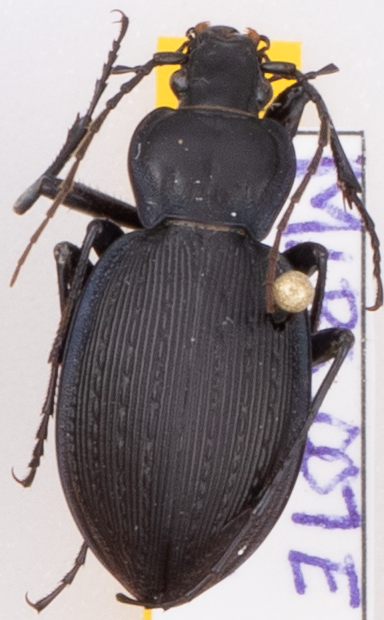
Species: Carabus goryi
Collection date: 2022-05-03
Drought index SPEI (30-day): -1.23
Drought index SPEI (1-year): -1.118
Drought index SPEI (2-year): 0.32